Allenbya collinsonae

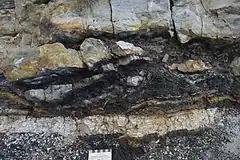
Close up of Princeton Chert outcrop showing volcanic ash (white layer at base), peaty coal (dark layer), and Chert layers (grey)

"Allenbya collinsonae" is known exclusively from the Princeton Chert, a fossil locality in British Columbia, Canada, that contains an anatomically preserved flora of Eocene Epoch age, with rich species abundance and diversity. The chert is located in exposures of the Allenby Formation on the east bank of the Similkameen River, south of the town of Princeton, British Columbia.